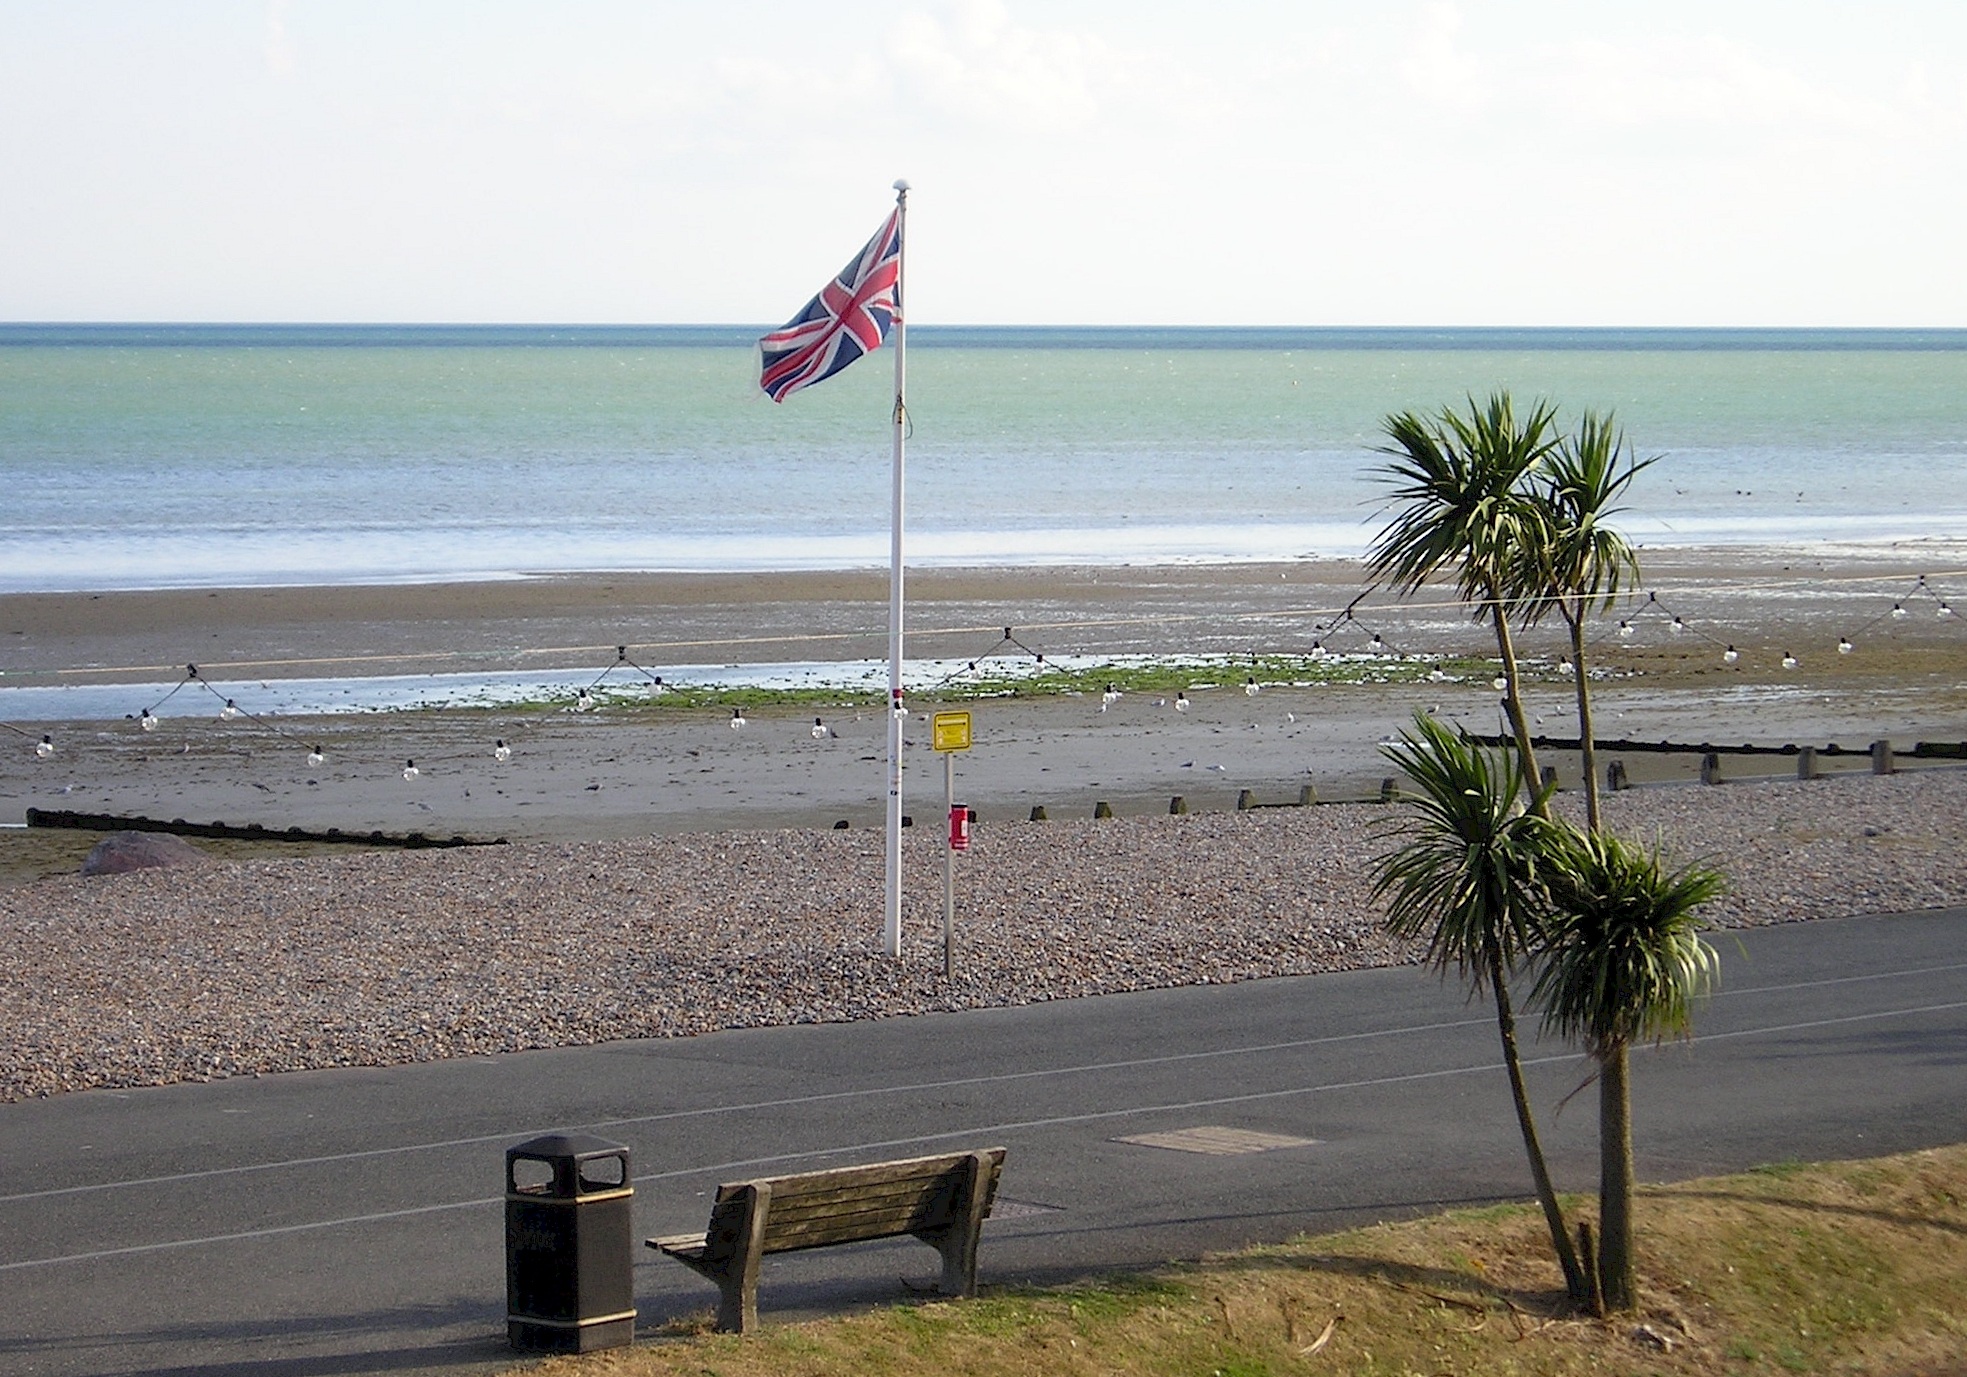
beach, sea, coast, sand, ocean, shore, wave, wind, walkway, vacation, vehicle, bay, body of water, england, bridport